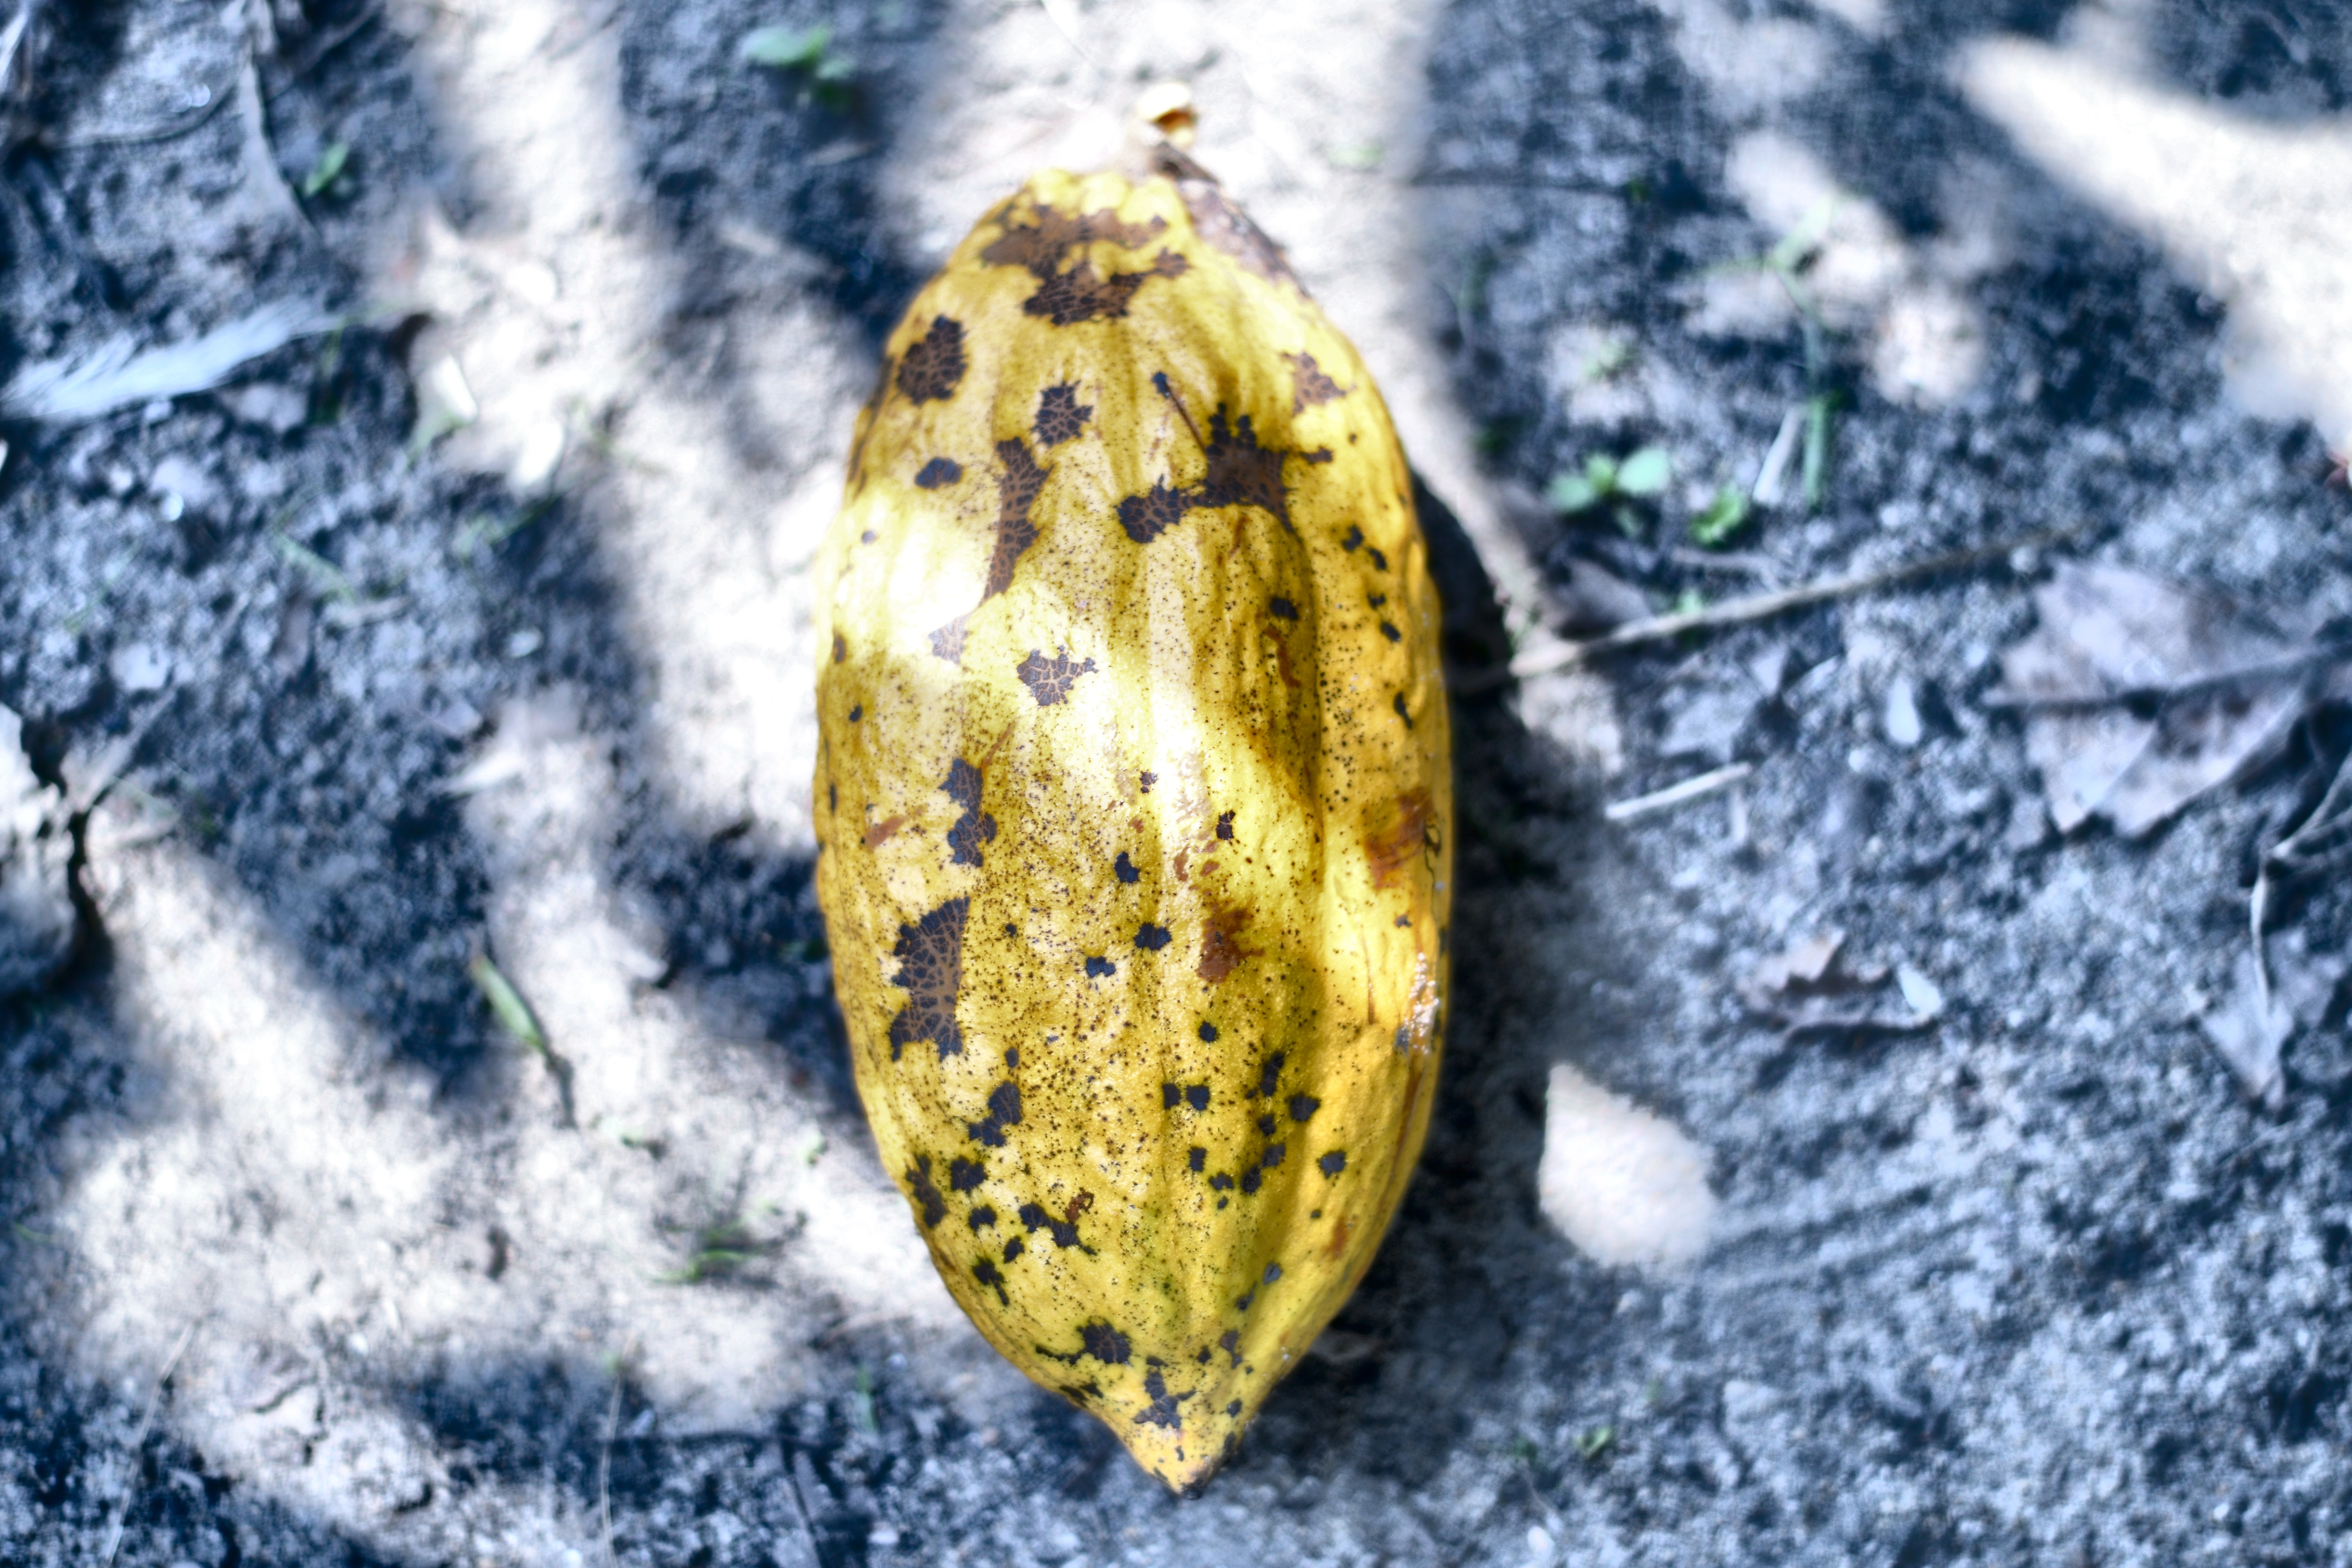
Maturity: mature
Variety: Angoleta